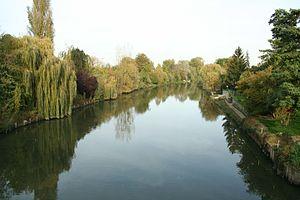
Poissy est une commune française du département des Yvelines en région Île-de-France.